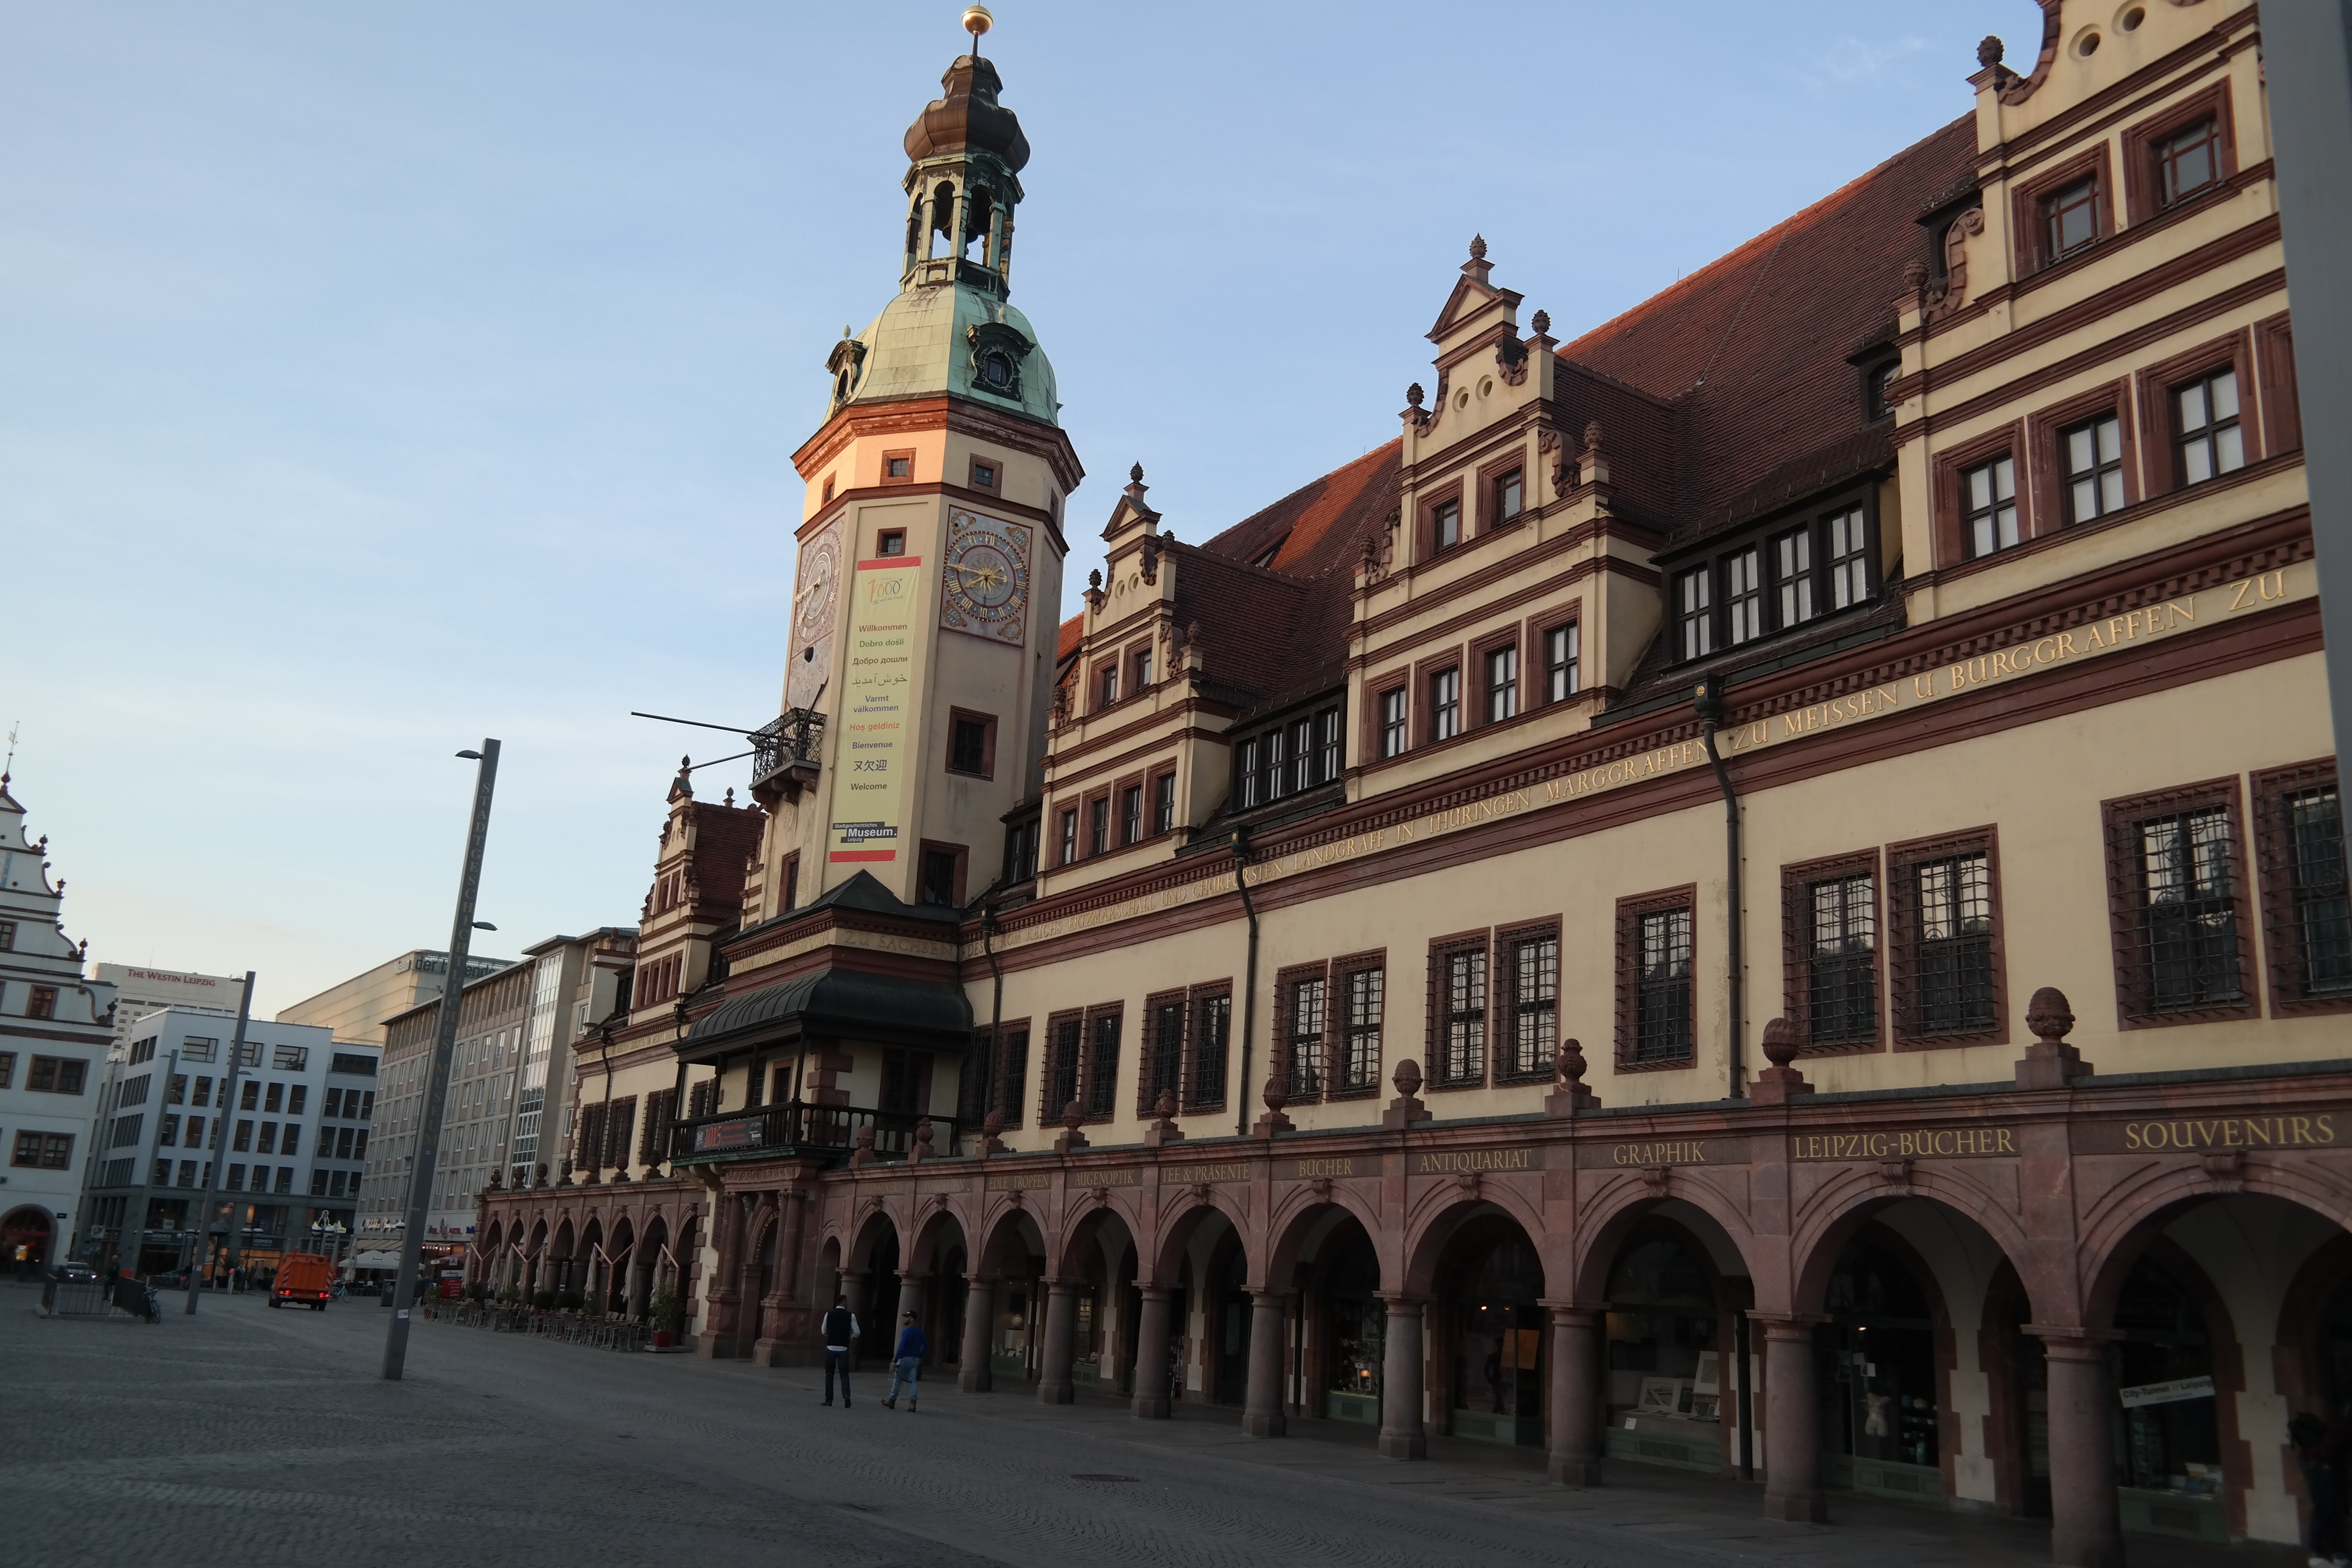
architecture, town, building, palace, city, cityscape, downtown, tower, plaza, landmark, facade, tourism, places of interest, germany, leipzig, town square, town hall, human settlement